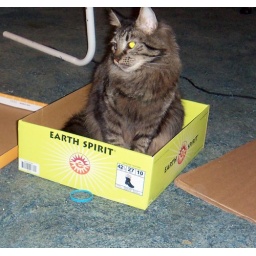
calcifer in a shoe box